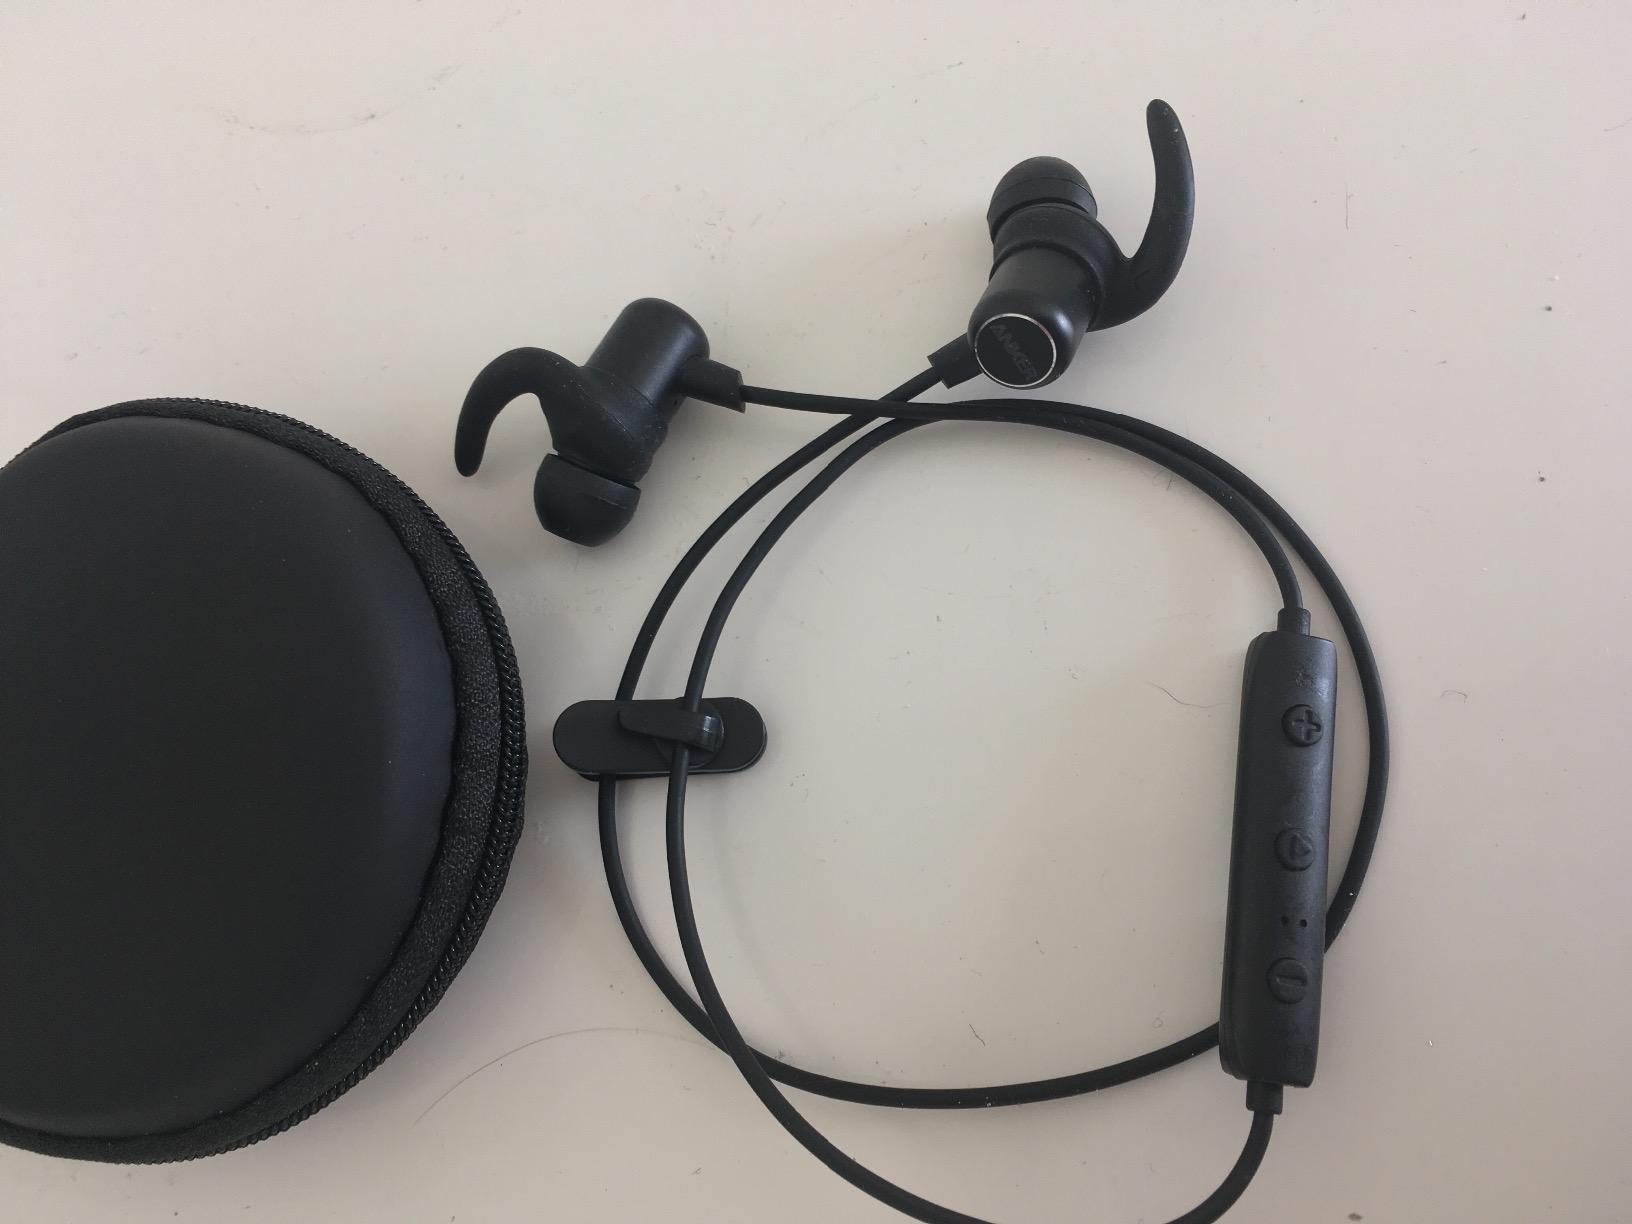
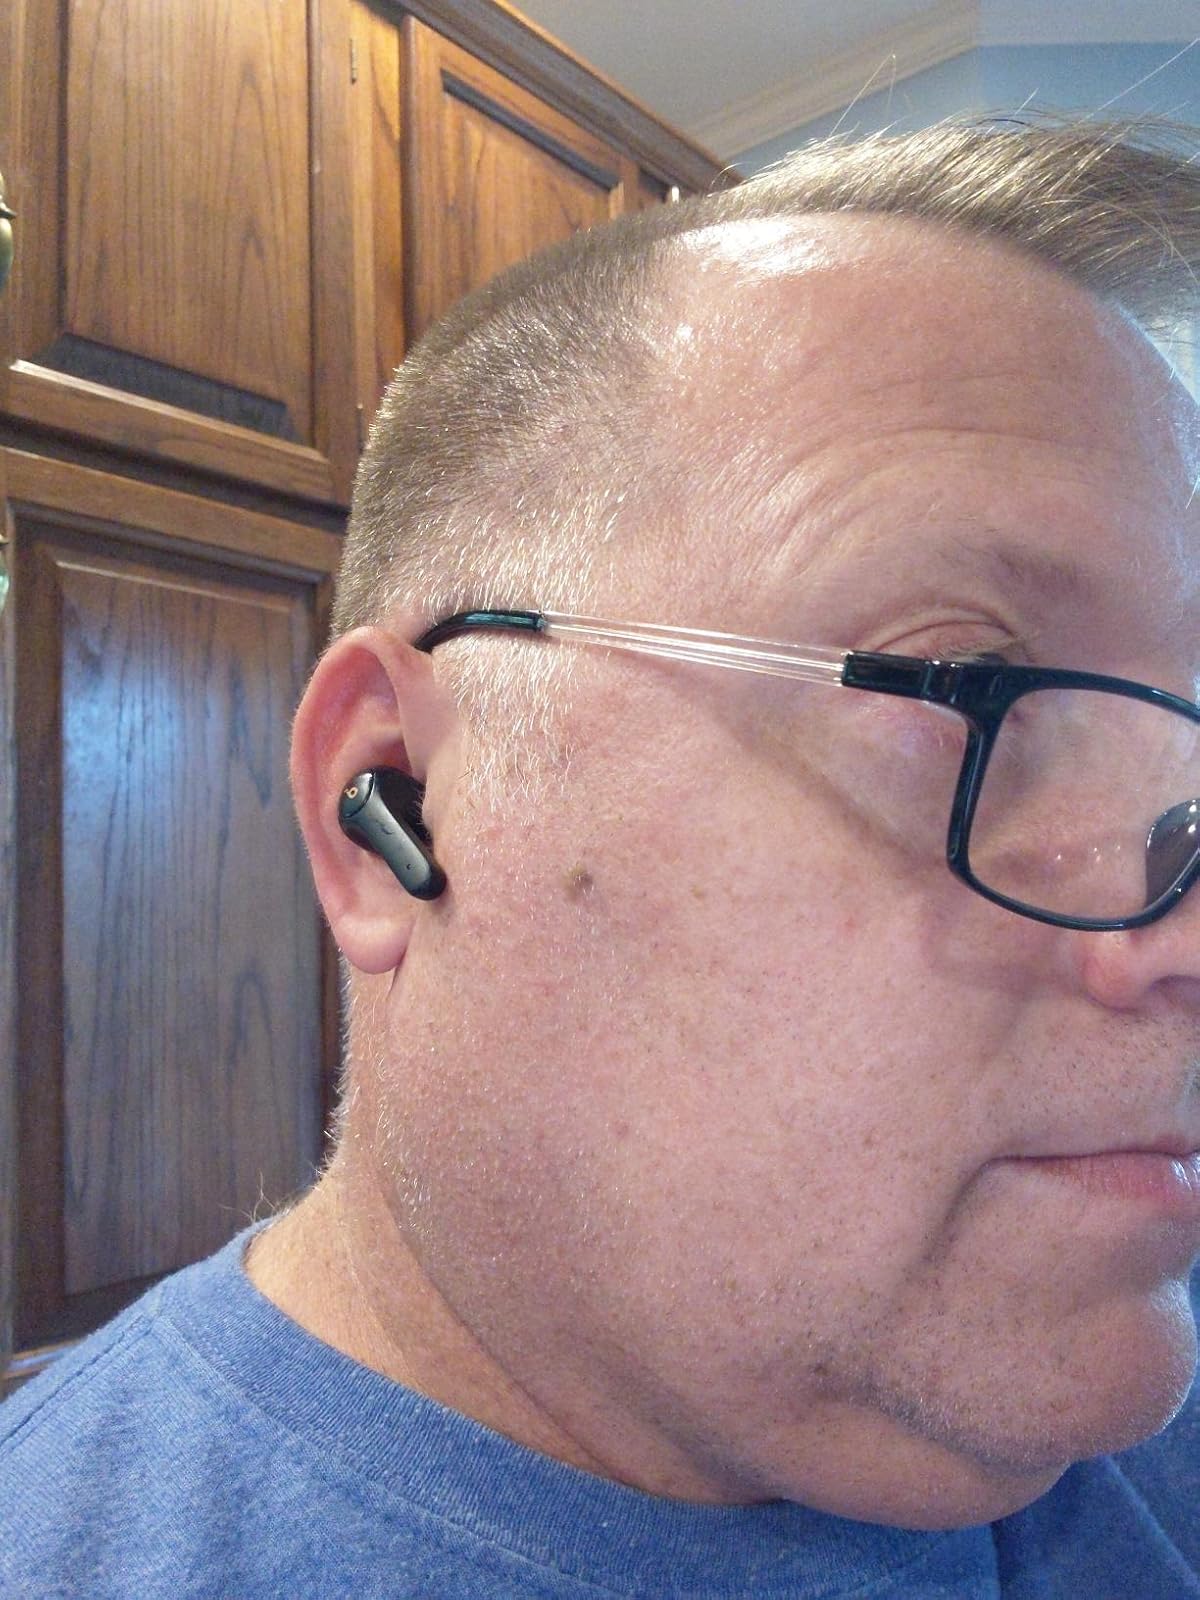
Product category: earbuds
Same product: no